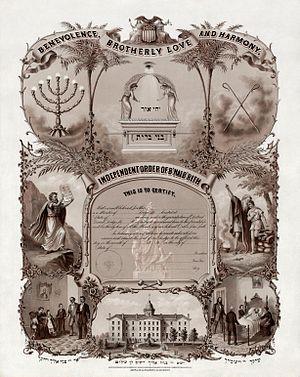
Certificat de membre du B'nai B'rith vierge. Sous une bannière affichant ""Bienveillance, amour fraternel et harmonie"", le certificat est décoré de vignettes montrant un orphelinat, Moïse, Abraham et Isaac, une Menorah, des scènes de la vie domestique et autres."